Viola Allen

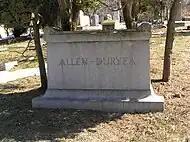
Allen's gravesite in New York

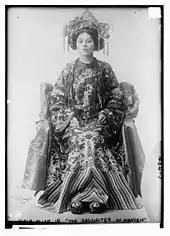
Allen in "The Daughter of Heaven", a play by Pierre Loti and Judith Gautier, performed in 1912 at the Century Theatre in New York City

Allen starred in the 1915 silent film "The White Sister" along with Richard Travers. The film was produced by the Essanay Studios and was based on the 1909 play "The White Sister" that was a hit for Allen.